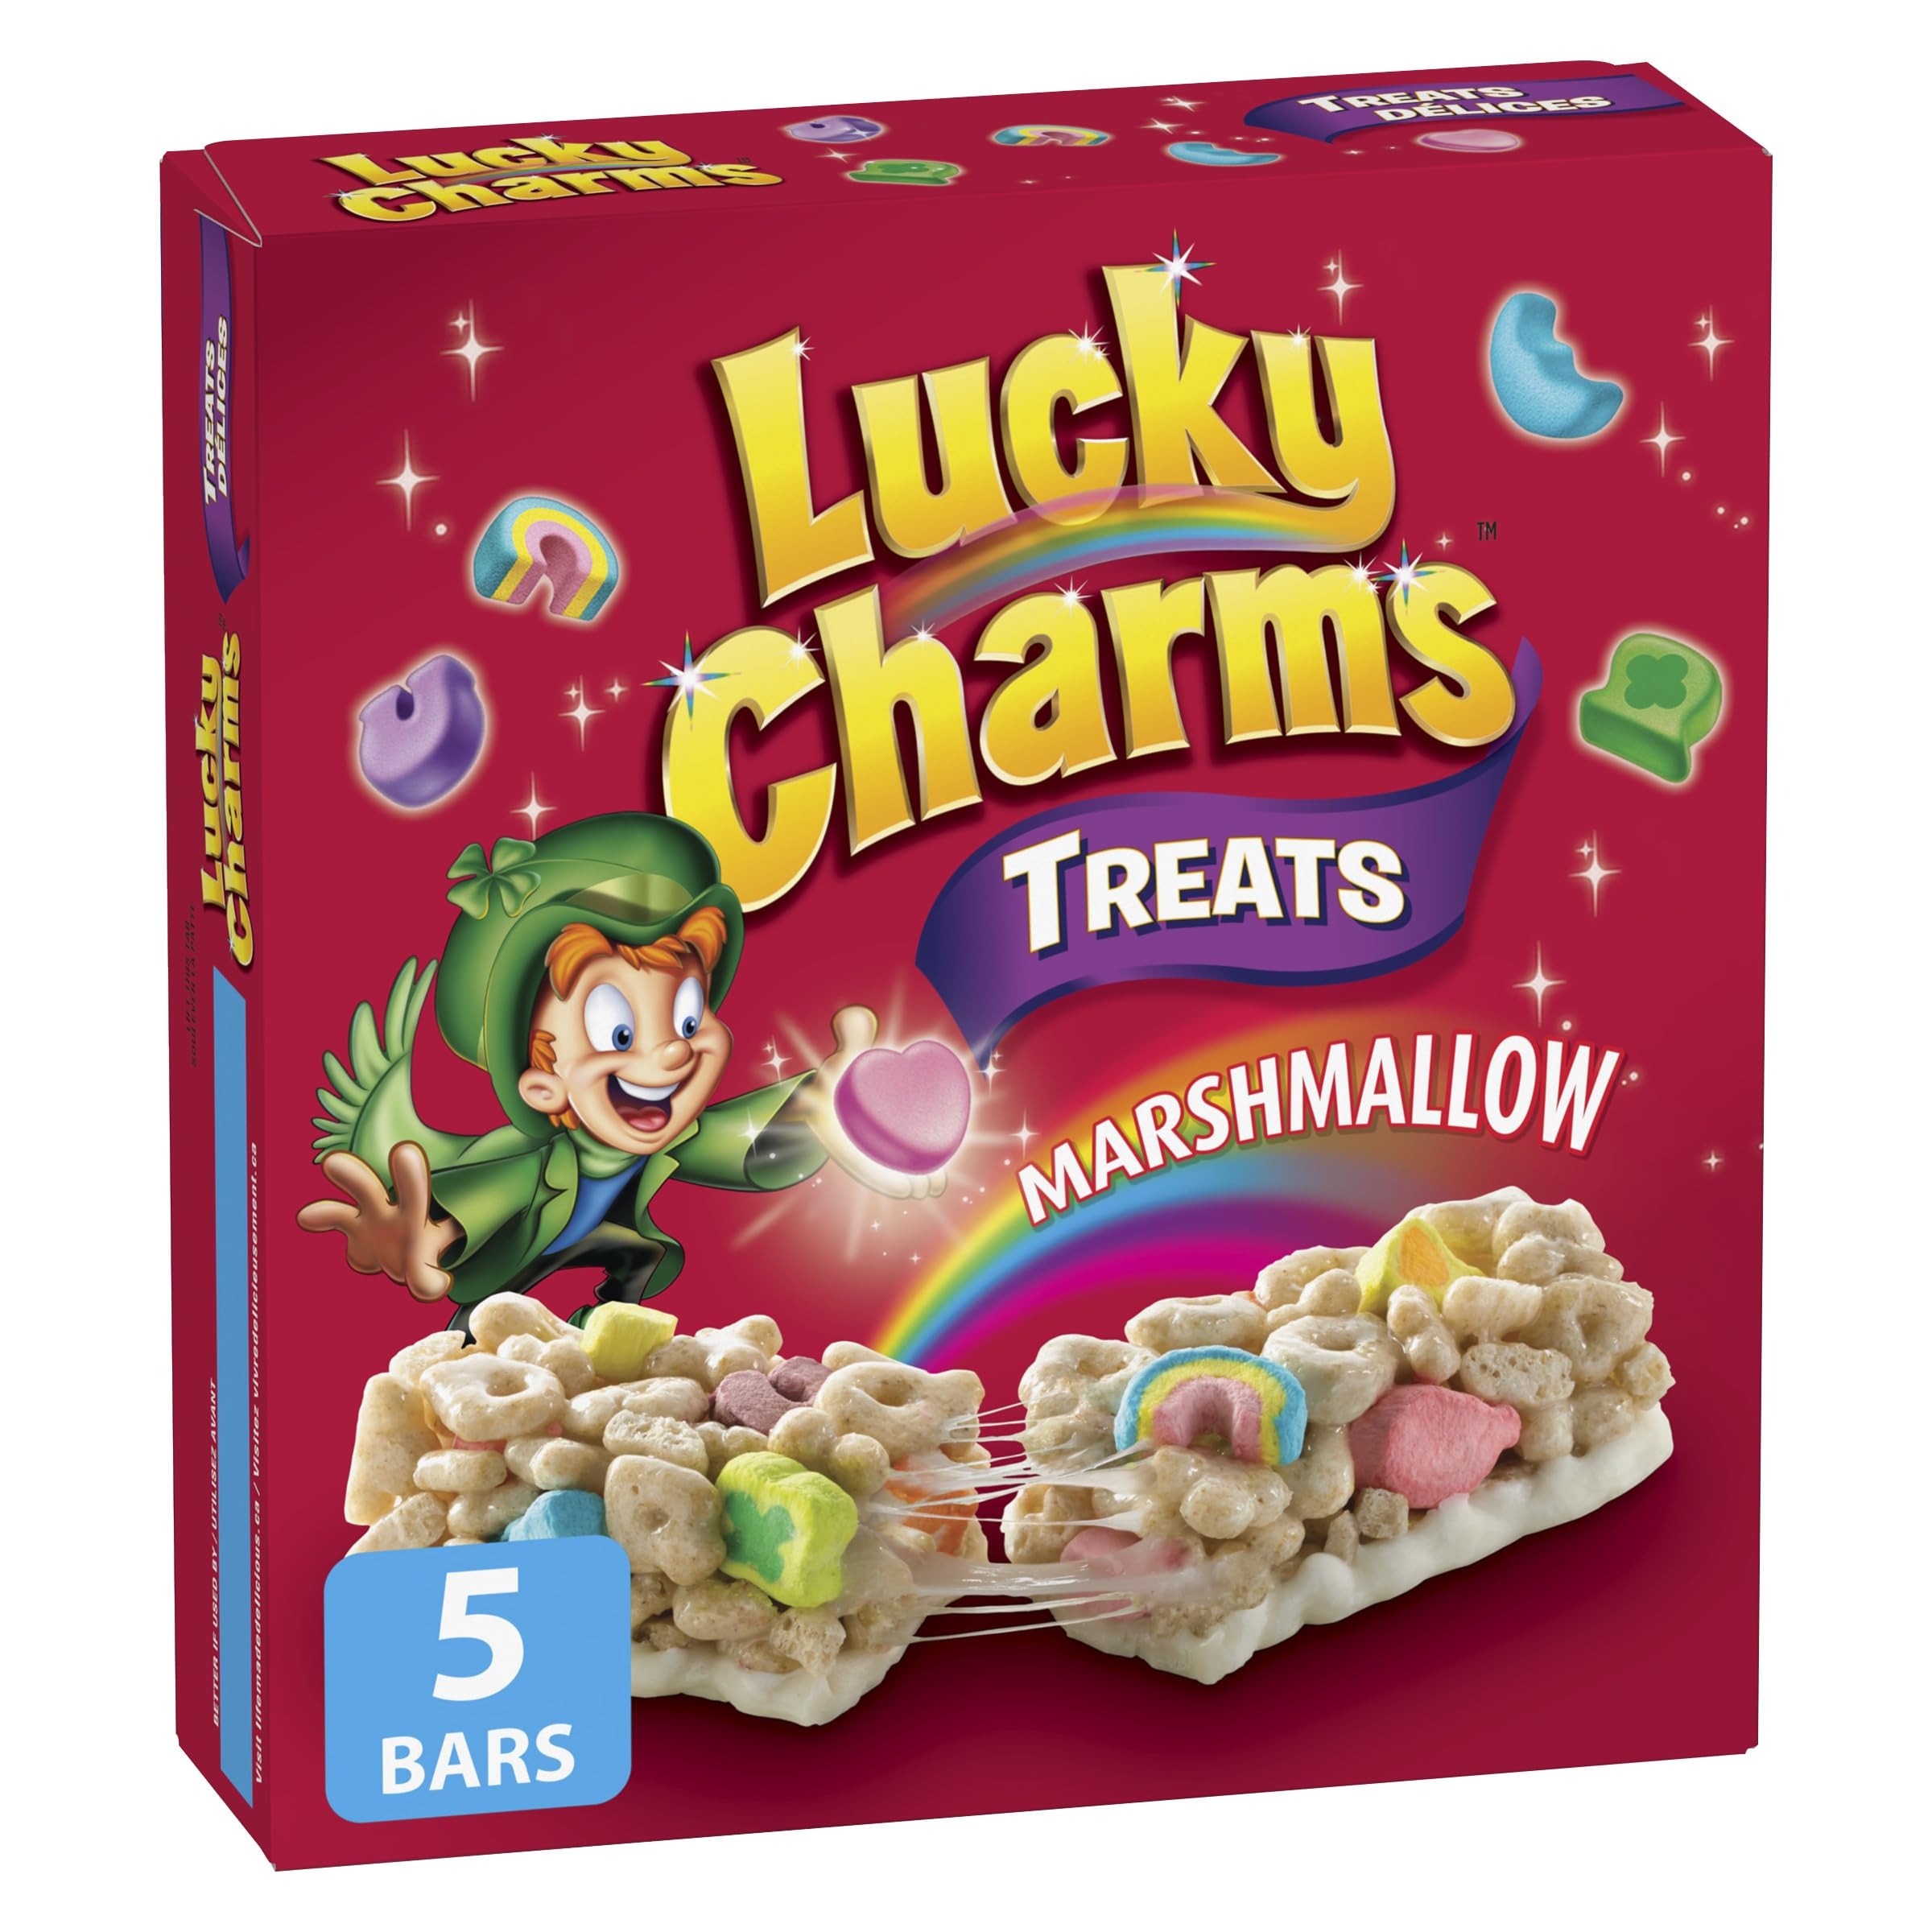
Item Name: Lucky Charms Treats Bars, 5-Count, 120g
Bullet Point 1: 0G trans fat
Bullet Point 2: 100 calories per 24 g bar
Bullet Point 3: Great snack
Bullet Point 4: Imported from Canada
Product Description: Lucky charms treat bars, 5 count. 0G trans fat. 100 calories per 24 g bar. Great snack. Imported from Canada
Value: 120.0
Unit: Count

Price: 19.99